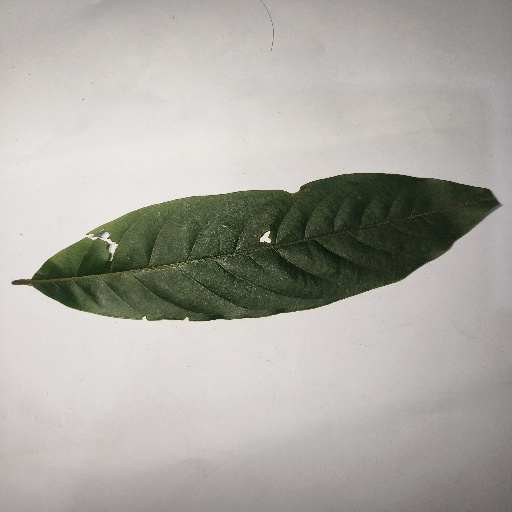
Species: HariTaki
Leaf condition: Shot Hole